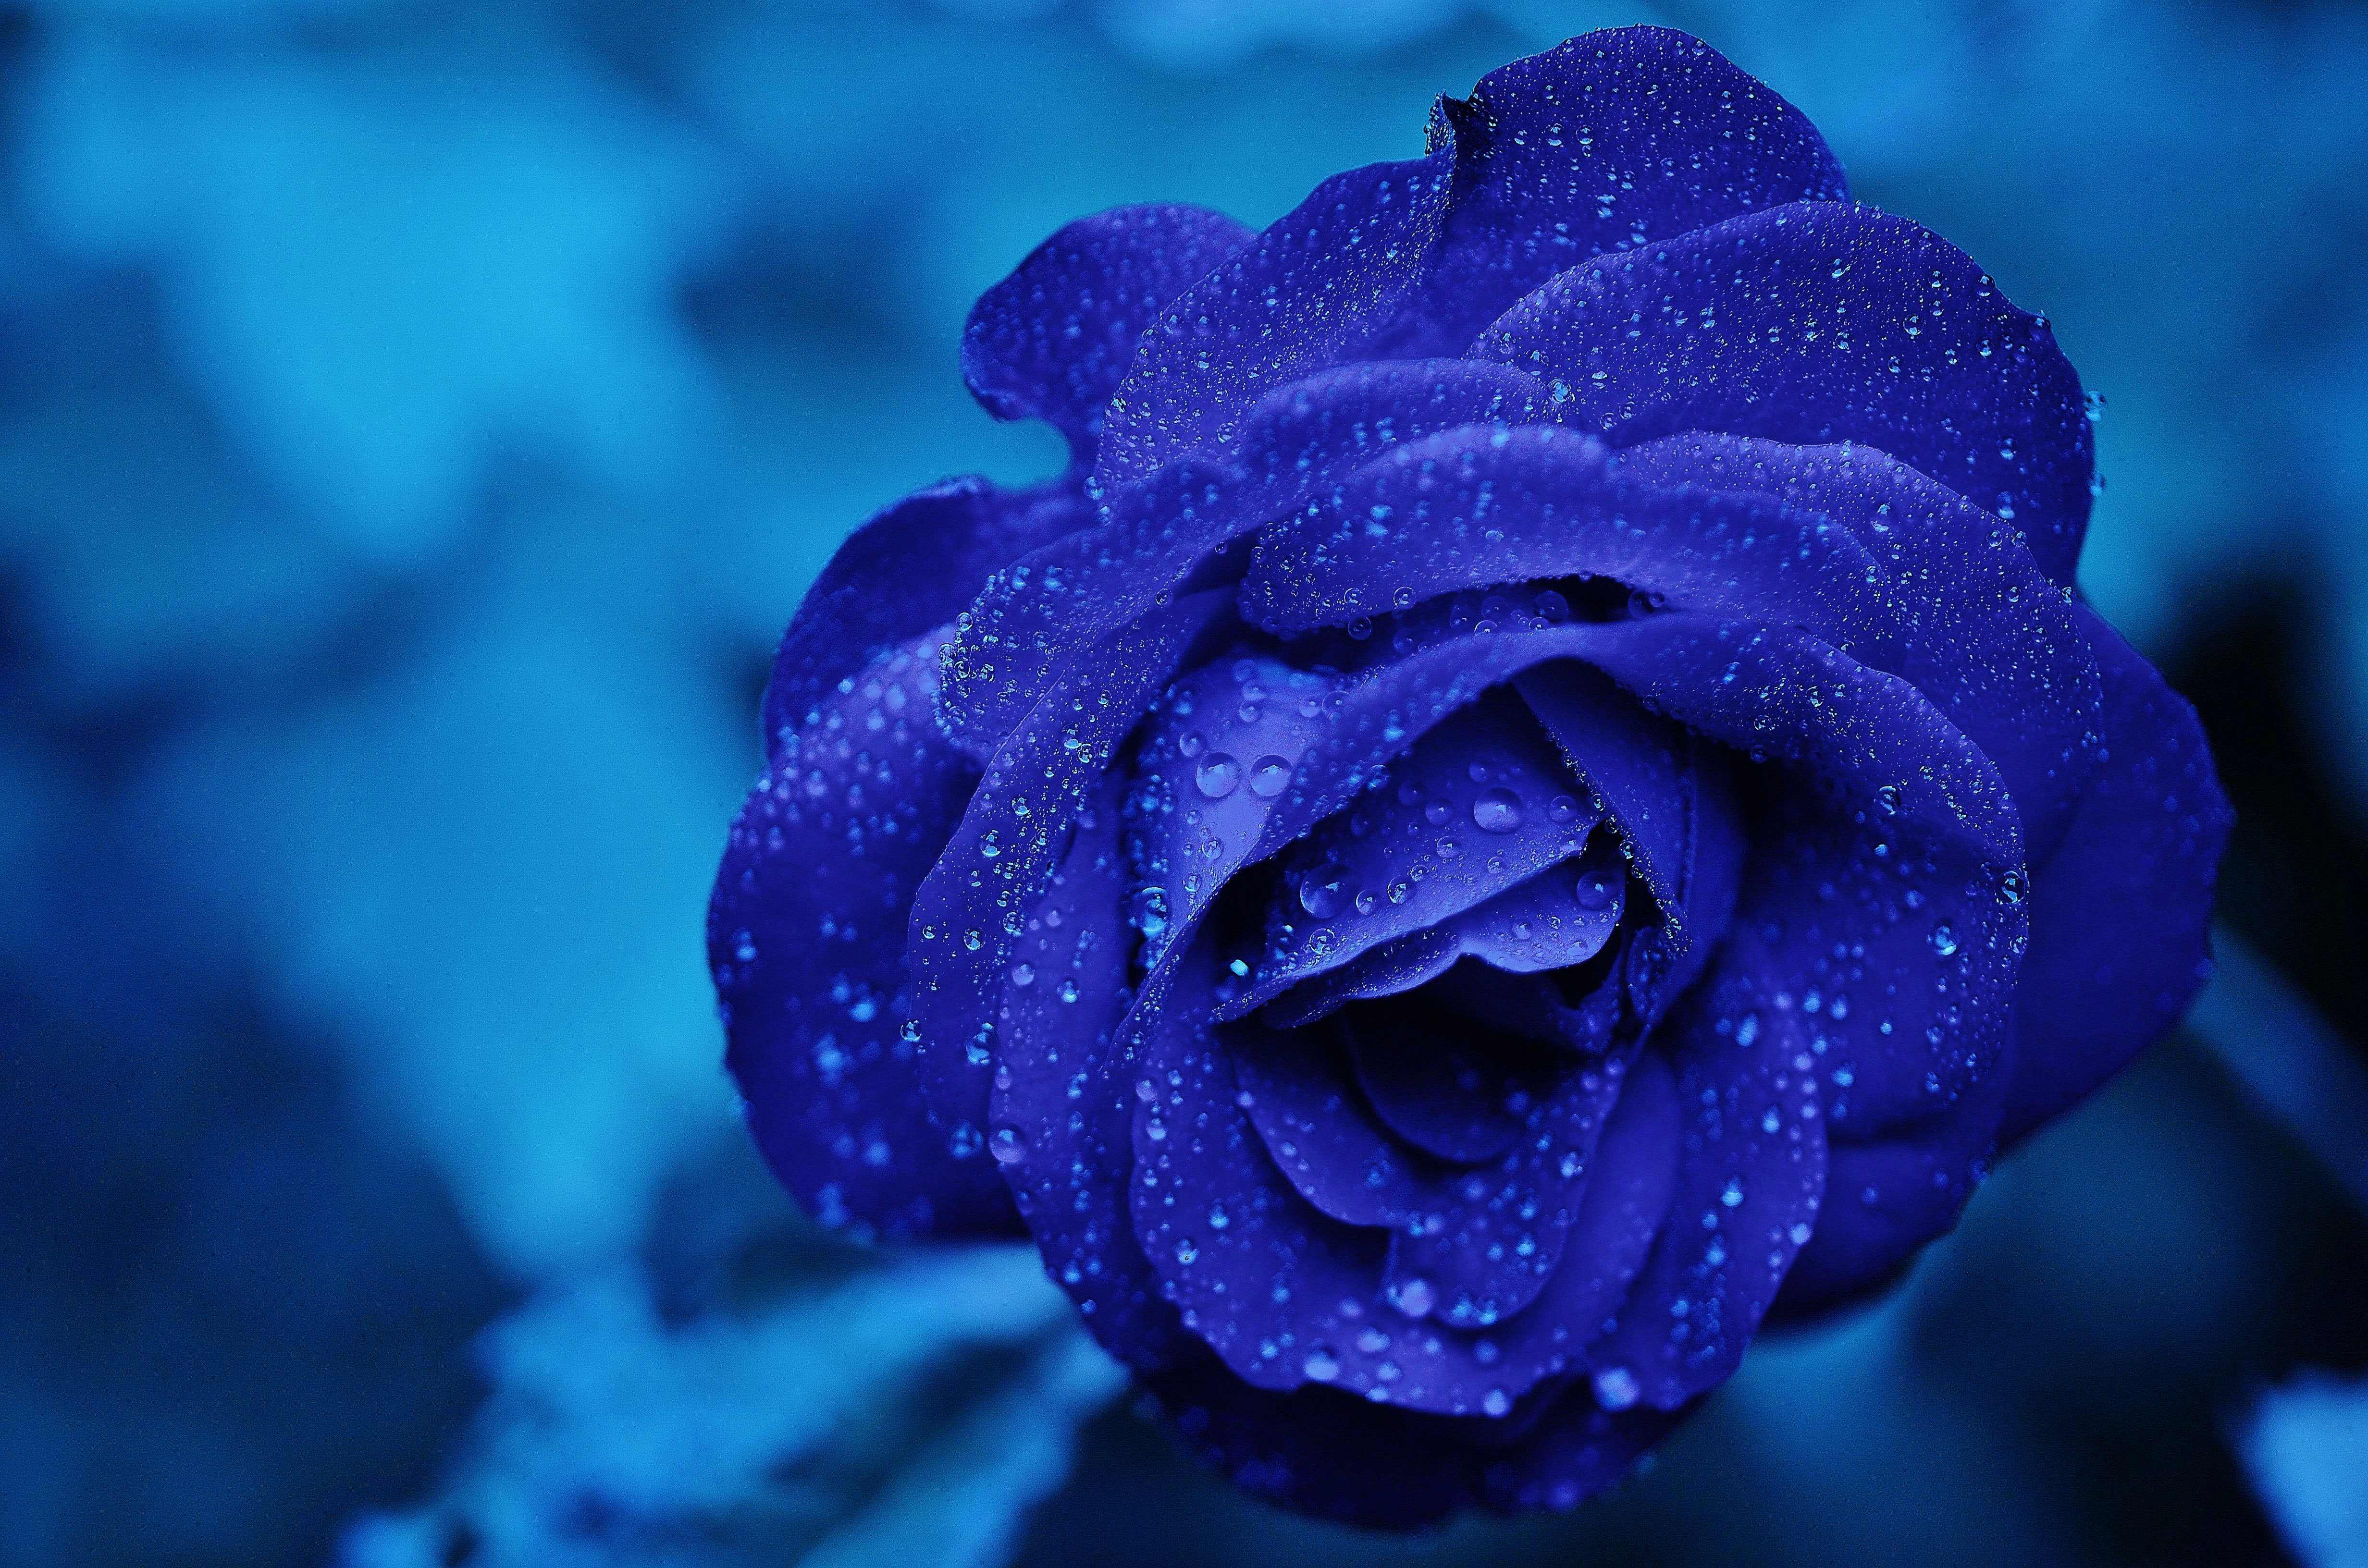
dew, plant, photography, flower, purple, petal, bloom, wet, rose, macro, fresh, romance, blue, flora, close up, droplets, beauty, macro photography, flowering plant, garden roses, rose family, blue rose, plant stem, land plant, rose order